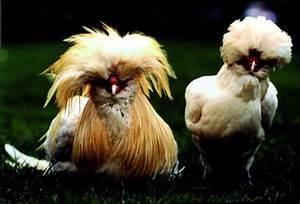
chicken